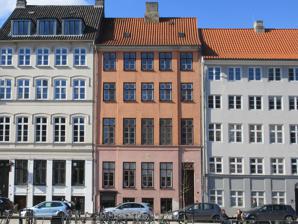
Building: Nybrogade 8
Country: Denmark
Year built: 1732
Building in Copenhagen Nybrogae 8 General information Architectural style Neoclassical Location Copenhagen Country Denmark Coordinates 55°40′41.52″N 12°34′30.9″E / 55.6782000°N 12.575250°E / 55.6782000; 12.575250 Completed 18th century Nybrogade 8 is an 18th-century building overlooking Slotsholmens Kanal and Slotsholmen in central Copenhagen , Denmark. The property comprises the three-story, half-timbered building at Snaregade 5 on the other side of the block as well as the narrow cobbled courtyard that separates the two buildings. The property was listed in the Danish registry of protected buildings and places in 1945. Architecture Nybrogade 8 Nybrogade is constructed with four storeys over a walk-out basement with a four-bay perpendicular side wing extending from the northern part of its rear side. The building is five bays wide of which the three central ones form a slightly projecting avant-corps . The front is constructed in brick, rendered in a color reminiscent of Nexø on the ground floor and a pale red color on the upper floors, with brown-painted windows. The main entrance furthest to the right (south) is accessed via a short flight of granite steps and topped by a hood mould . The door is a brown-painted wooden door with transom window . In the other side of the building is a cellar entrance with cast iron railings shaped as griffons. The windows on the two upper floors are taller than the ones on the upper ones. The stone tablet A stone tablet with an inscription is embedded in the wall above the central window on the ground floor, the year 1732 indicating that it dates from the previous building on the spot. The facade is finished by a white-painted cornice . The red tile roof is pierced by a substantial brick chimney. The four-bay side wing is topped by a mono-pitched red tile roof pierced by another chimney. The rear side of the building is constructed with timber framing, brown-painted with yellow infills, standing on a black-painted granite plinth. The third floor is slightly inset, has a different rhythm in the timber framing and different windows, heralding that the building was expanded in 1843. Snaregade 5 Snaregade 5 is a timber-framed structure, with black-painted beams and infills of undressed brick, standing on a plinth of black painted granite ashlars . It consists of three stories over a raised cellar towards the street and with two two-story side wings on its rear. The front side is seven bays wide, of which the central bay with the main entrance is wider than the other bays. The facade is finished by a white-painted cornice. The ridged roof is clad with red tile. The rear side of the building, with brown-painted beams and yellow infills, features a five-bay gabled wall dormer which continues into the roof of the southern side wing. It has a door with transom window in the centr and a cellar entrance furthest to the north. The northern side wing is four bays long and topped by a mono-pitched, red tile roof. The timber framing is again painted brown but the infills are painted red. It features two cellar entrances. The southern side wing is just two bays long and again topped by a mono-pitched red tile roof. The timber framing is brown-painted and the infills are yellow. References